Ananias of Damascus

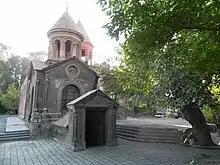
The chapel of Ananias at the Zoravor Surp Church, Yerevan, Armenia

During Paul's conversion experience, Jesus had told Paul (who was then called Saul) to go into the city and wait. Jesus later spoke to Ananias in a vision, and told him to go to the "street which is called Straight", and ask "in the house of Judas for "one" called Saul, of Tarsus". Ananias objected that Saul had been persecuting "thy saints", but the Lord told him that Saul was "a chosen vessel unto me, to bear my name before the Gentiles, and kings, and the children of Israel".. When Ananias went in to Saul and laid his hands on him, the "scales" of dead tissue on the surface of his eyes fell off, and he looked up at Ananias. After additional instruction, Saul was baptized.